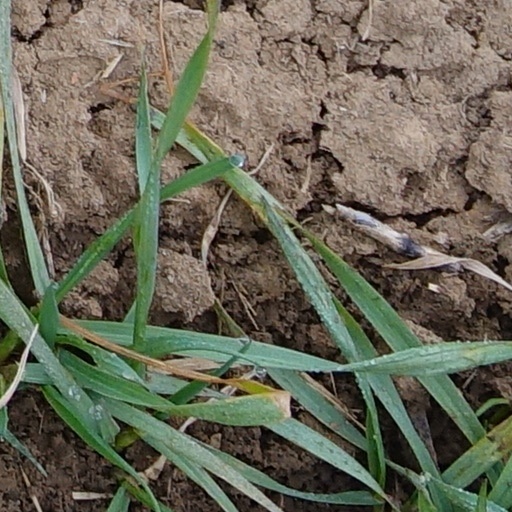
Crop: wheat